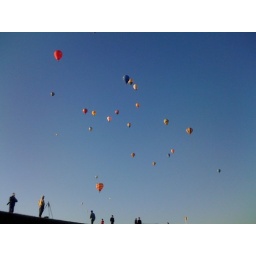
Oct. 12, 2009. Beautiful blue sky day to go &amp;quot;up, up and away&amp;quot; in a hot air balloon.